Namma Ooru Nalla Ooru

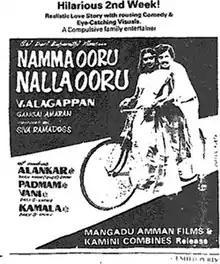
Poster

Namma Ooru Nalla Ooru is a 1986 Indian Tamil-language film directed by V. Azhagappan. The film stars Ramarajan (in his debut in a leading role), Rekha, Rajeev and Sulakshana. It was released on 28 November 1986, and Ramarajan won the Cinema Express Award for Best New Face Actor.